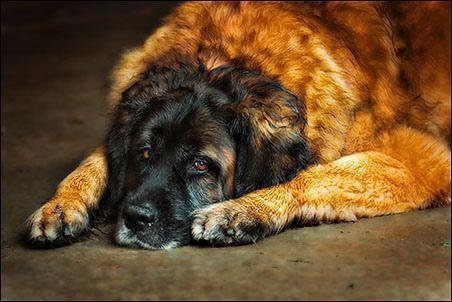
Leonberg